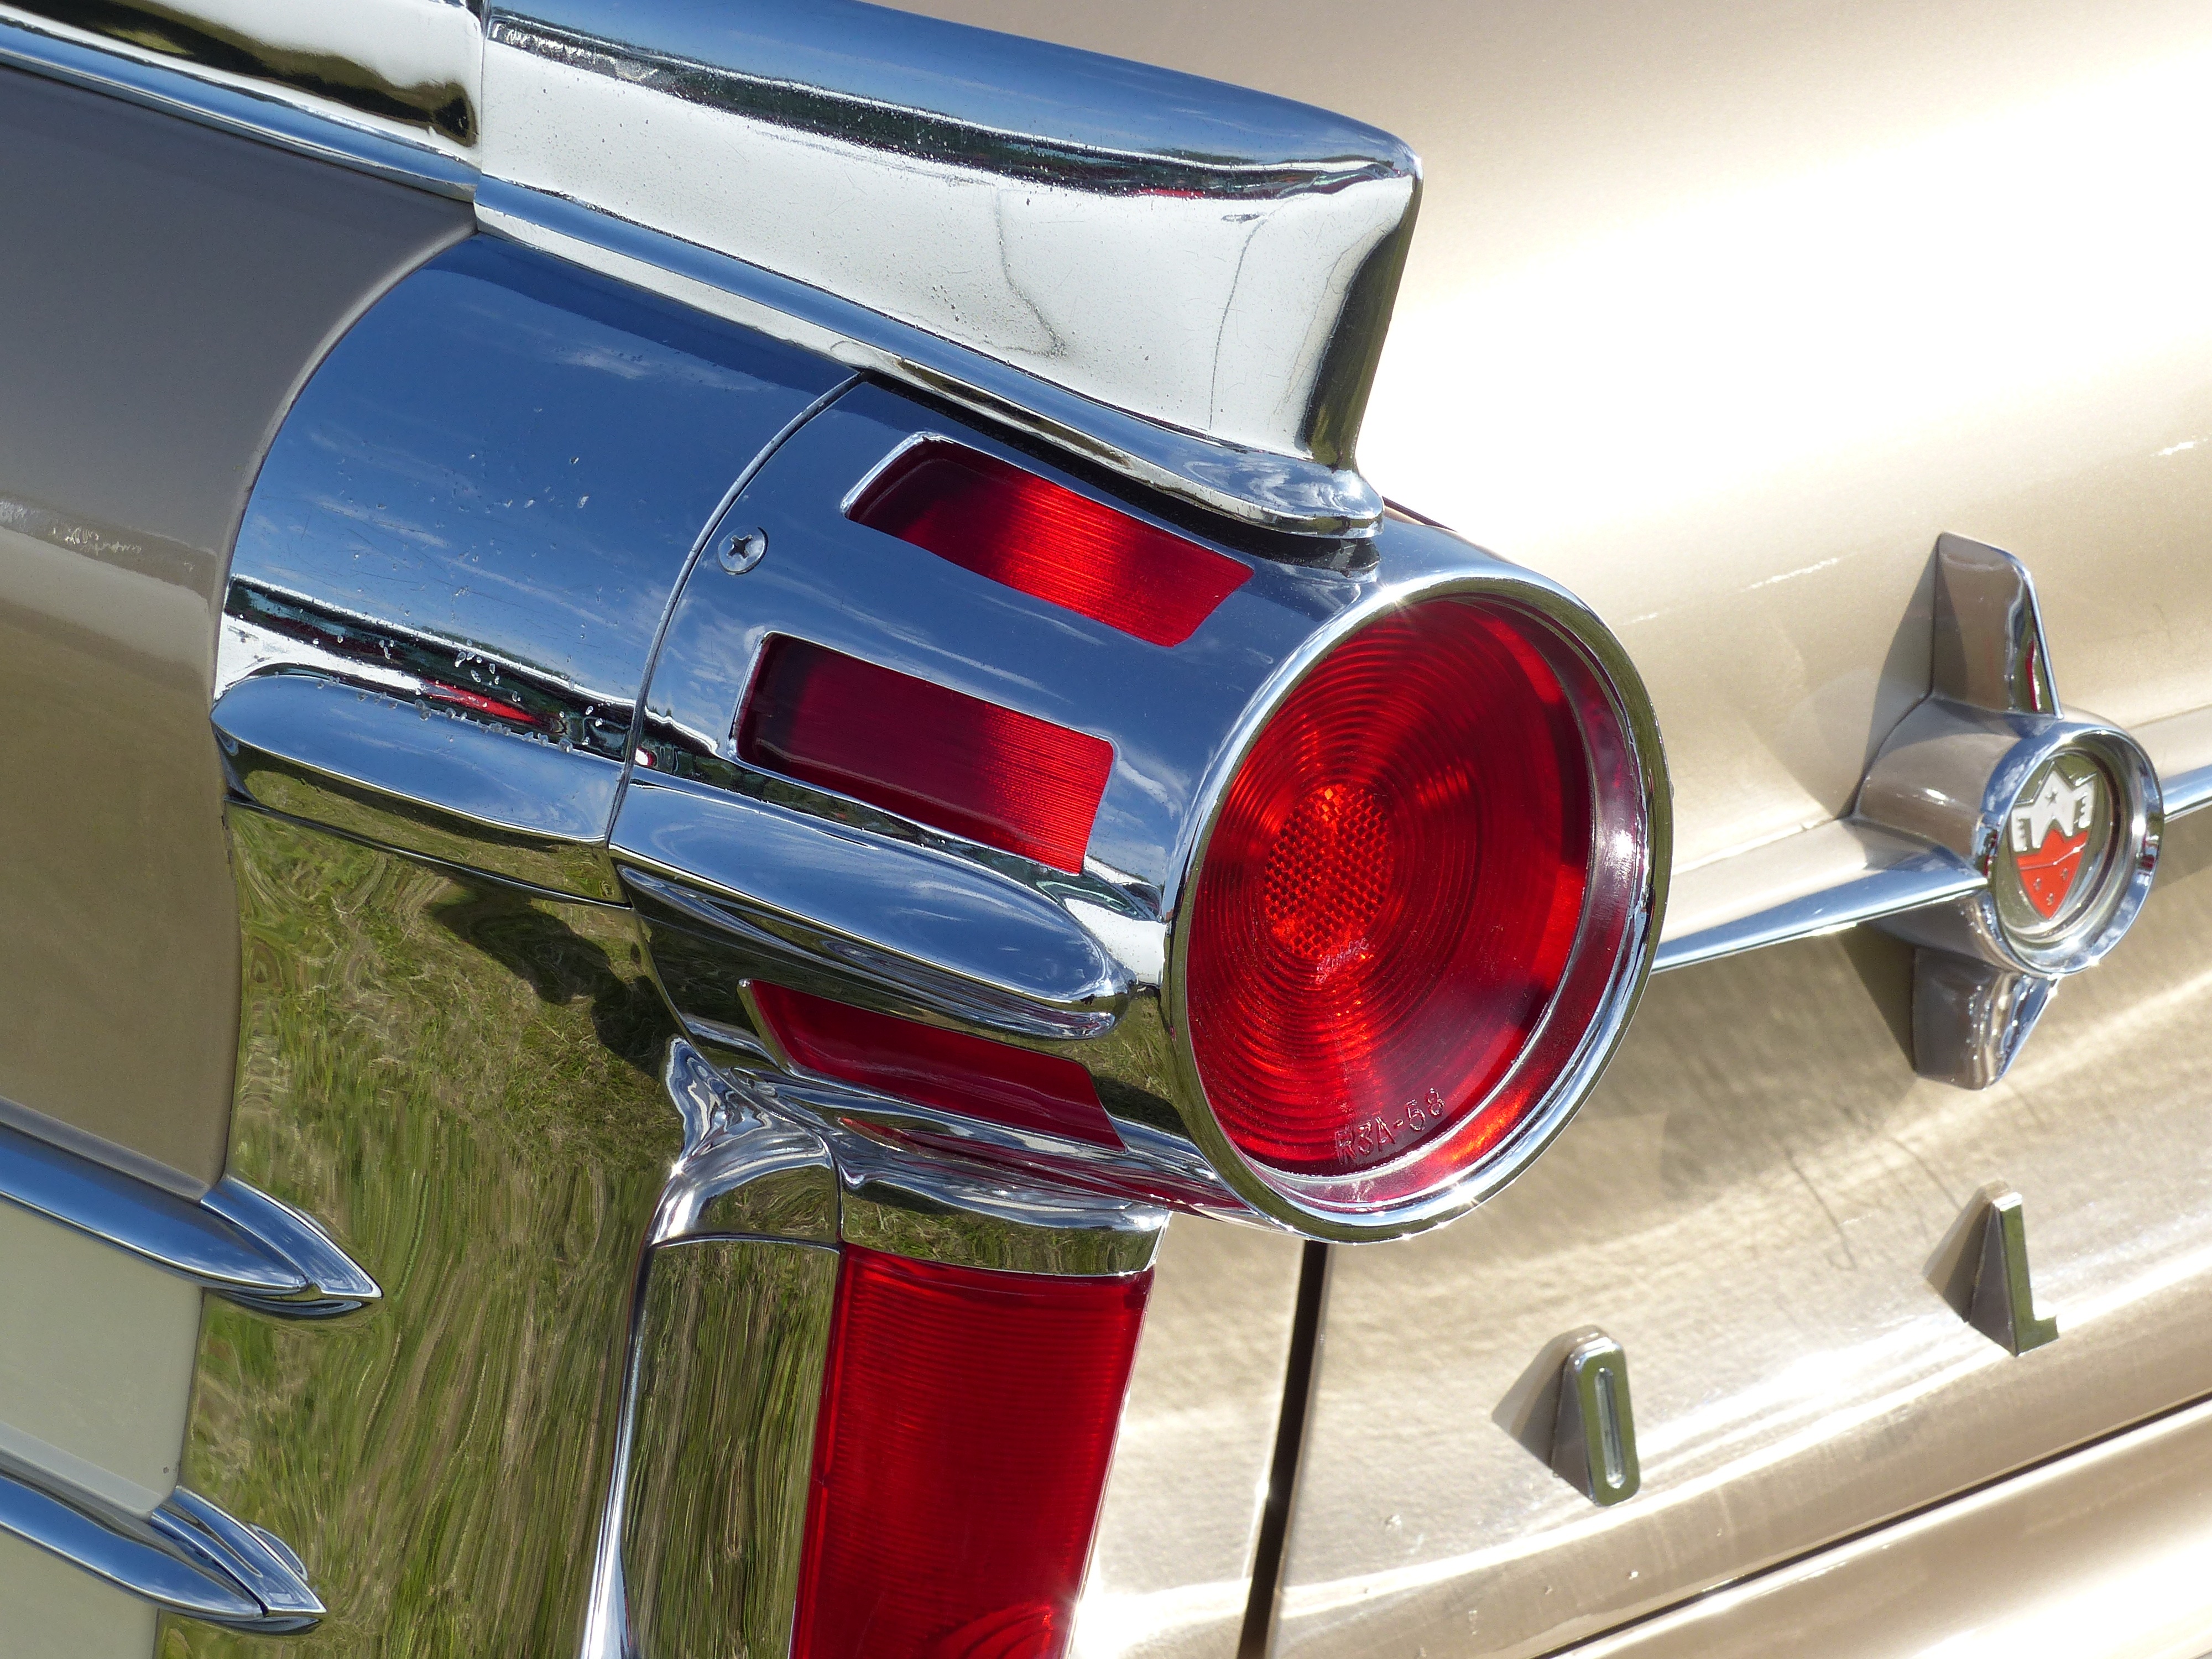
car, wheel, vehicle, motor vehicle, vintage car, bumper, colors, chrome, sedan, exhibition, auto show, tail lights, land vehicle, automobile make, automotive exterior, automotive design, luxury vehicle